Charles Parker Dowler

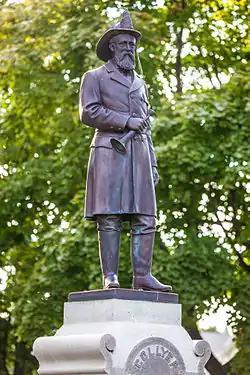
The Collyer Monument by Charles Parker Dowler

Dowler was born in Birmingham, England, and immigrated to the United States in 1863 as a gunsmith. After the Civil War's end, he became a sculptor and woodcarver. "Industries and Wealth of the Principal Points in Rhode Island", 1892, states that his "operations consist largely in carvings, modeling and chiseling in plaster; executing any kind of design for interior and exterior decorations; also models for monumental workers or stone workers to copy from." Today he is best known for the Collyer Monument in Pawtucket, Rhode Island, and the John Sparks Monument in Bristol, Rhode Island. His house, the Charles Dowler House, is listed on the National Register of Historic Places.